Czerwiński CW 7

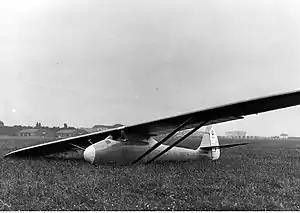

The Czerwiński CW 7 was a Polish aerobatic glider first flown in 1934. Despite a structural weakness that prevented inverted flight, a small batch of CW 7s were used by several aeroclubs until the start of World War II.